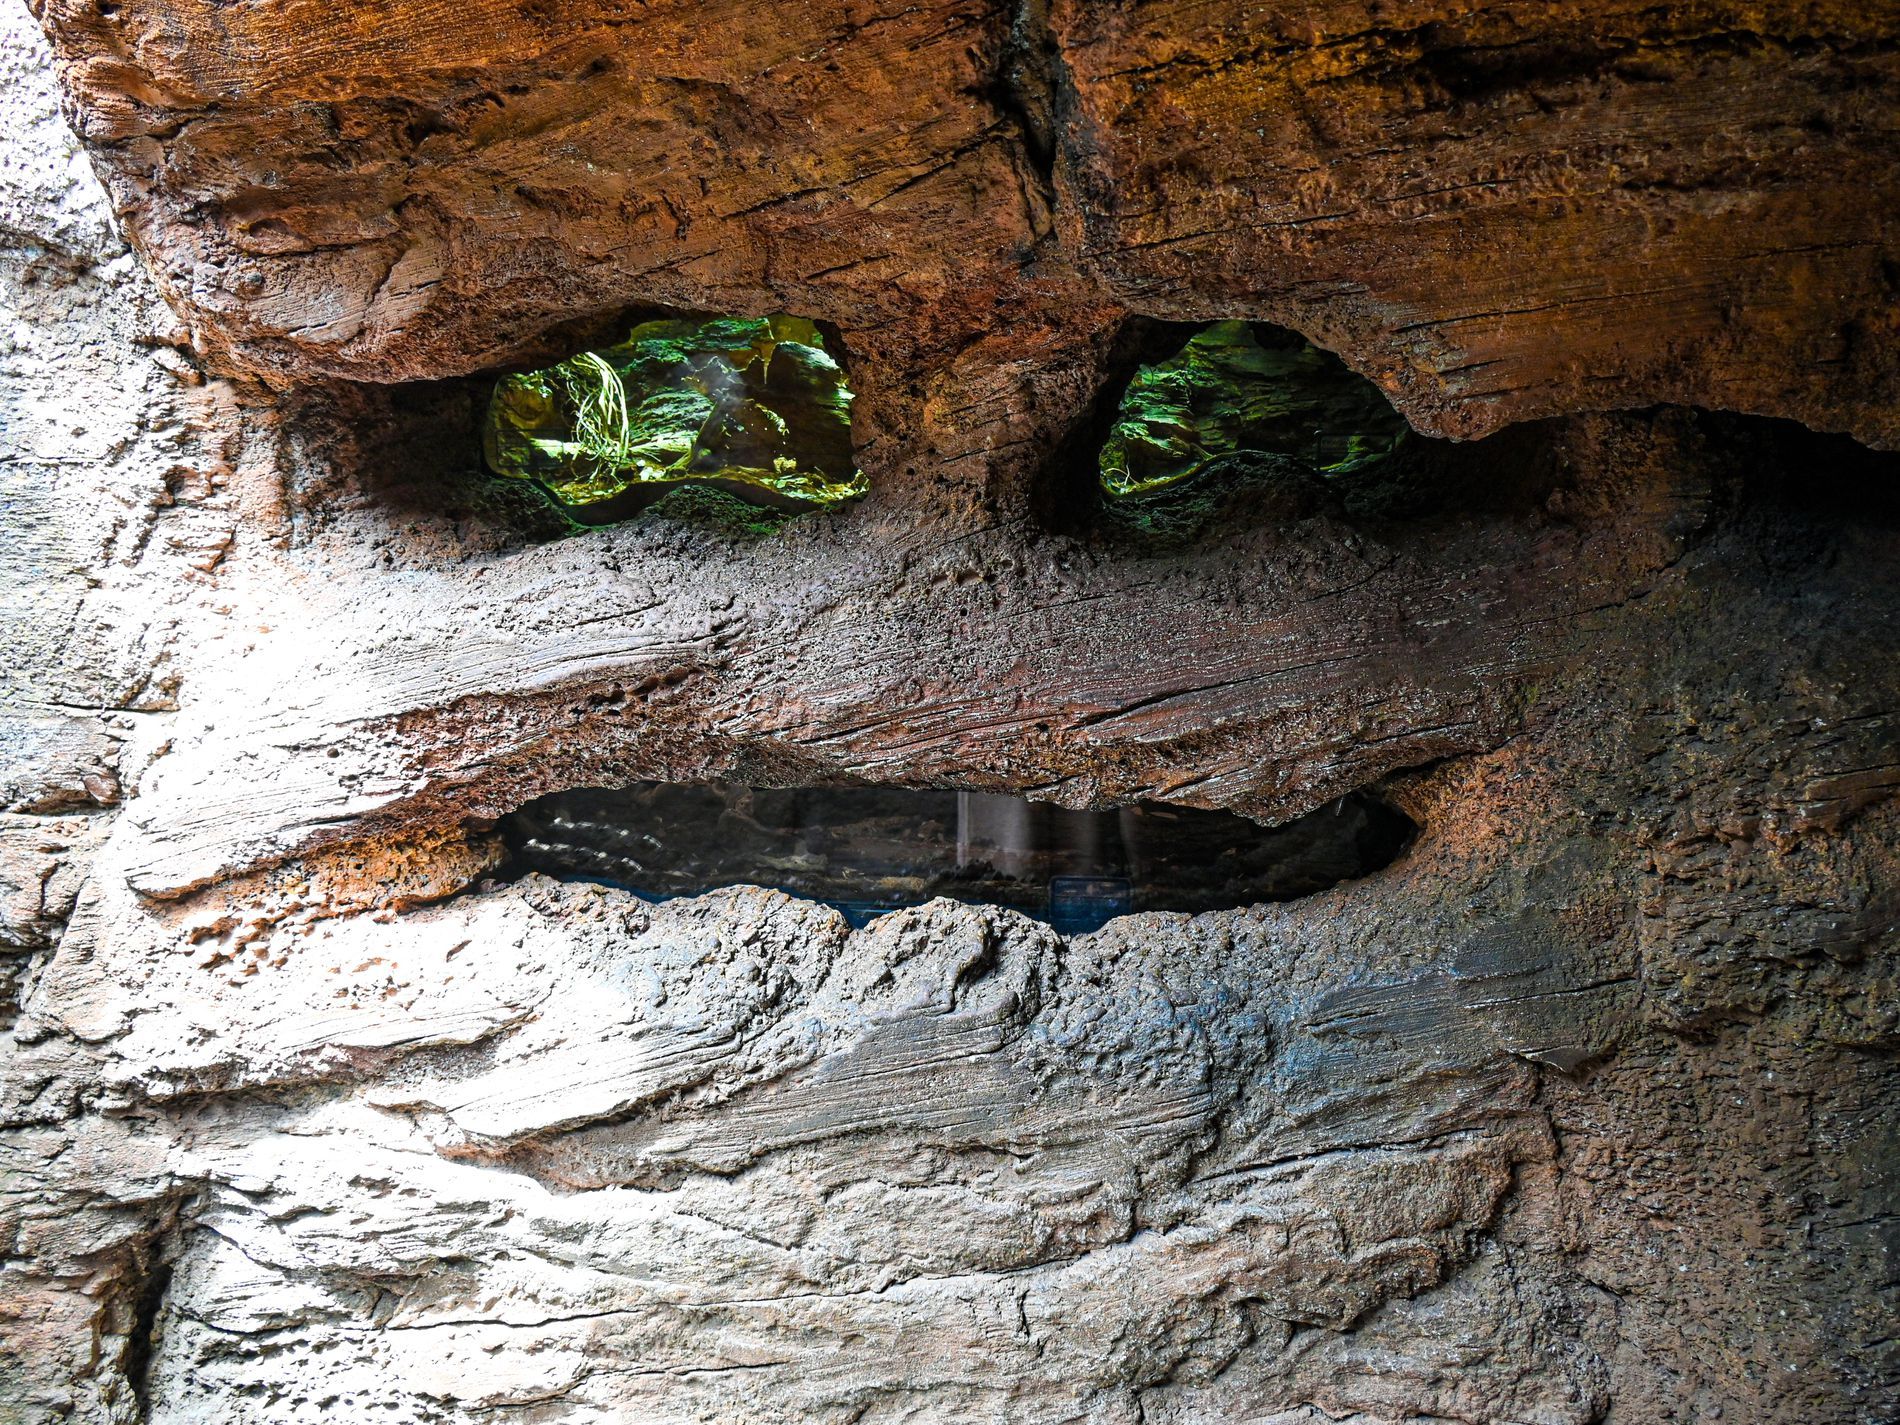
A rock face
A perforated rocky wall taking the shape of a face as there are 3 holes that we can see through to the other side with the sun ray visible on the left. It's seemingly inside of a cave.
Eye-level shot during the daytime, the photo shows a wall with 3 holes inside of a cave. The slightly sunny area on the side and through the hole makes it appear as if it's smiling. The touch of green earthen the photo.
Labels: Hole, Nature, Outdoors, Cave, Rock, Wood, rocky wall, cave
Camera: NIKON CORPORATION NIKON Z 6_2
Lens: NIKKOR Z 24-200mm f/4-6.3 VR
Aperture: F4
Exposure: 1/125 sec
ISO: 900
Focal length: 24